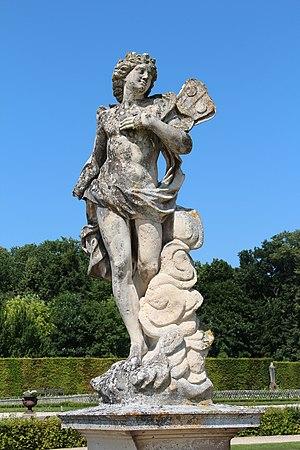
«
Le château de Vaux-le-Vicomte, situé sur le territoire de la commune française de Maincy, à 50 km au sud-est de Paris, près de Melun est un château du XVIIᵉ siècle, construit pour le surintendant des finances de Louis XIV, Nicolas Fouquet. Il appartient désormais à une branche cadette des marquis de Vogüé.